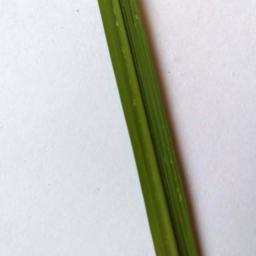
Label: Rice___Healthy